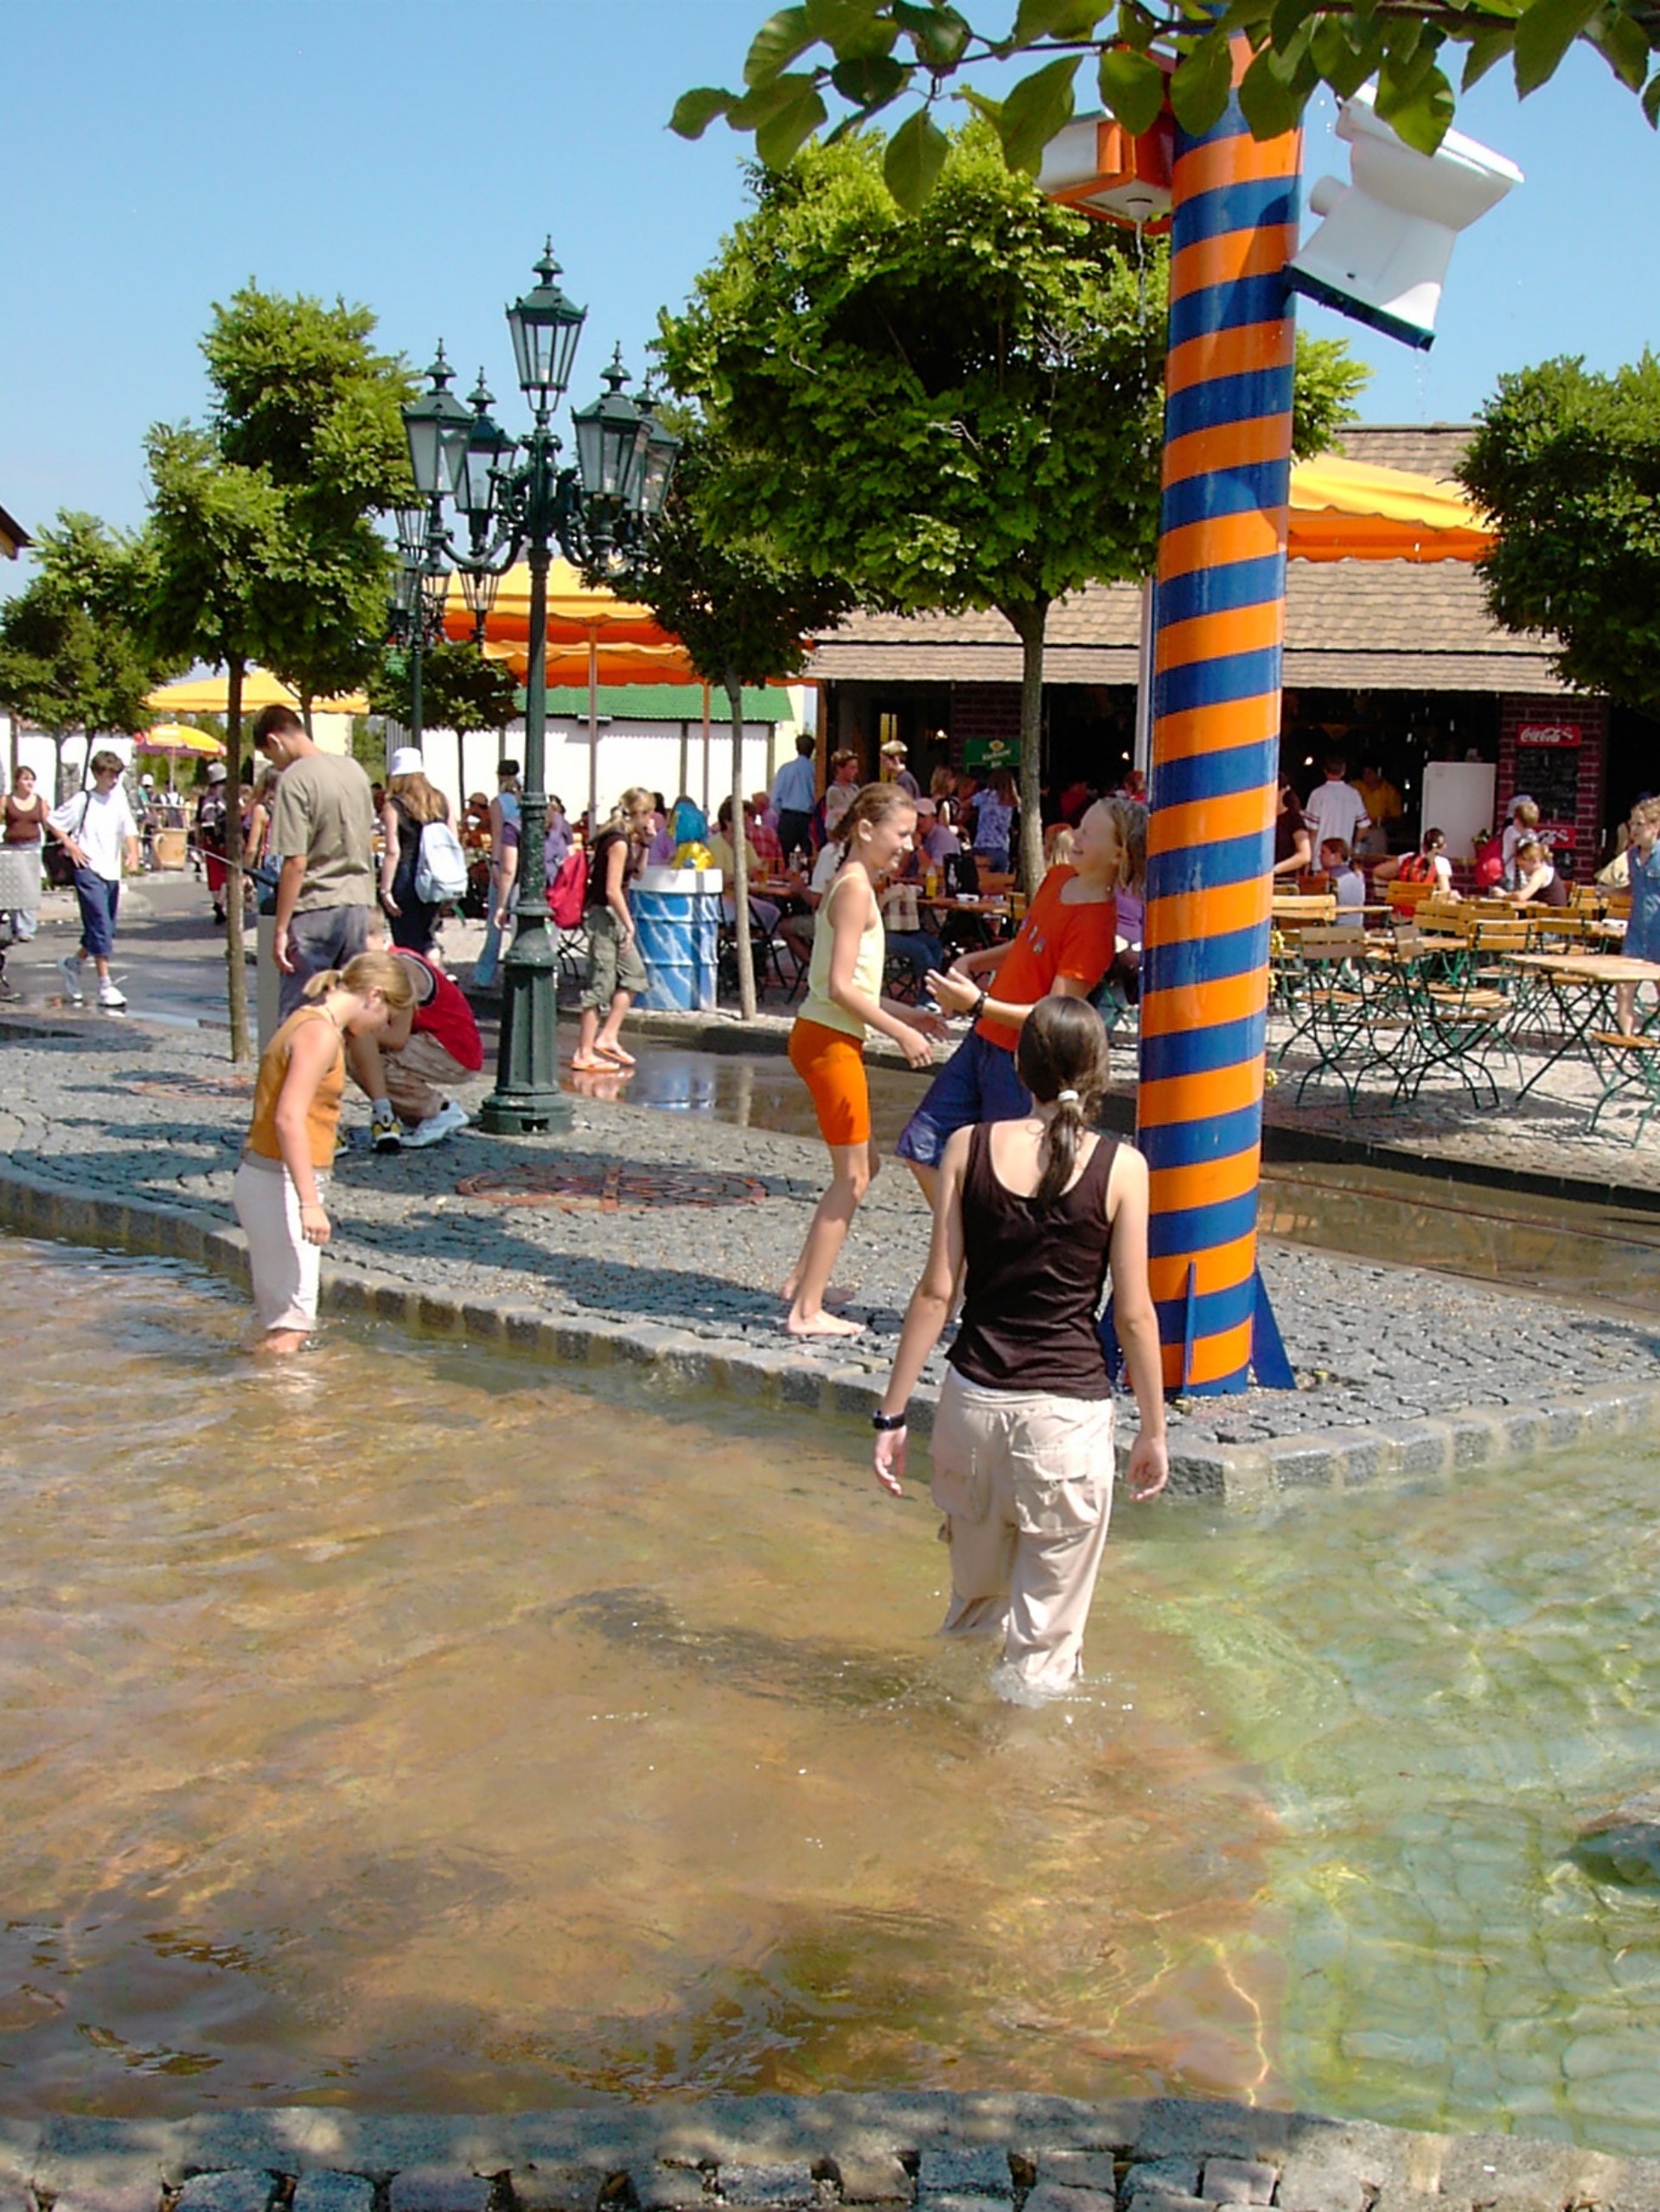
beach, water, sky, girl, wet, vacation, young, lantern, youth, amusement park, park, blue, lamp, tourism, cheerful, free, fun, water park, frisch, gastronomy, water feature, beer garden, water basin, water fun, fromm, endurance sports, colorful column